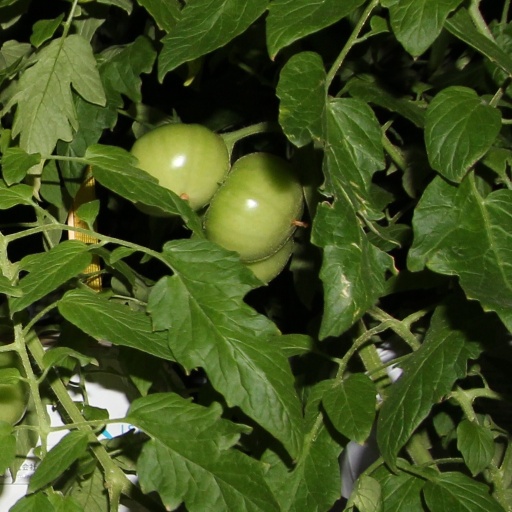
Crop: tomato